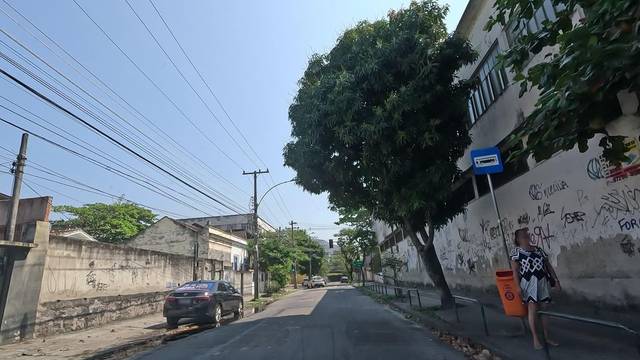
Region: Brazil
Coordinates: -22.903, -43.302